Mezuzah

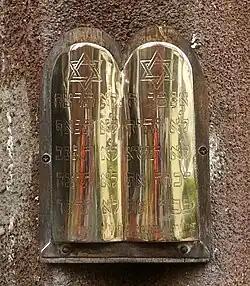
Golden Tablets of Stone plaque, outside the Universal Karaite Judaism center in Ramla

Where the doorway is wide enough, many Ashkenazi Jews tilt the mezuzah so that the top slants toward the room into which the door opens. This is done to accommodate the variant opinions of Rashi (1040–1105) and of his grandson, Rabbeinu Tam, as to whether it should be placed vertically (Rashi) or horizontally (Rabbeinu Tam), and also to imply that God and the Torah (which the mezuzah symbolizes) are entering the room. The compromise solution was suggested by Rabbi Jacob ben Asher.